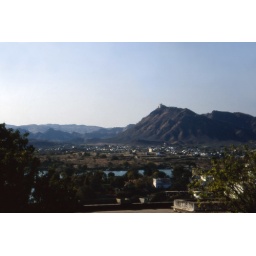
View over Udaipur - the building on the mountain is the Monsoon Palace.